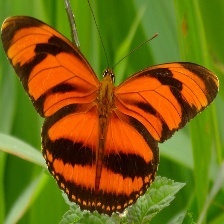
Species: BANDED ORANGE HELICONIAN